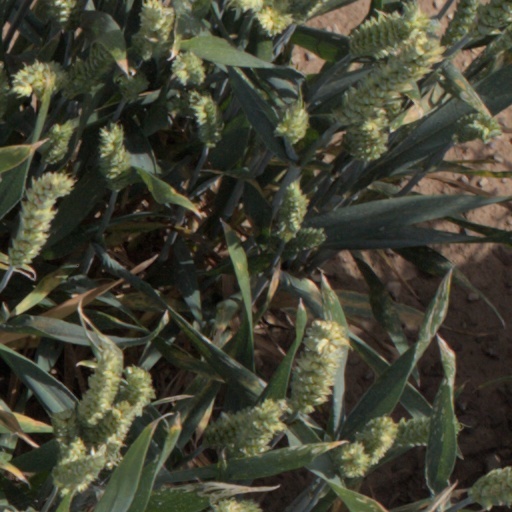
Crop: wheat